Battles of Rzhev

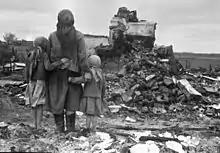
Local family in front of their ruined house

Initial Soviet forces committed by the Kalinin and Western Front included the 22nd, 29th, 30th, 31st, 39th of the former, and the 1st Shock, 5th, 10th, 16th, 20th, 33rd, 43rd, 49th, and 50th armies and three cavalry corps for the latter. The intent was for the 22nd, 29th, and 39th Armies supported by the 11th Cavalry Corps to attack west of Rzhev, and penetrate deep into the western flank of Army Group Centre's 9th Army. This was achieved in January, and by the end of the month the cavalry corps found itself 110 km into the depth of the German flank. To eliminate this threat to the 9th Army's rear, the Germans had started Operation Seydlitz by 2 July. However, due to the nature of the terrain the supply route for the Soviet 22nd, 29th, and 39th Armies, which had attempted to enlarge the penetration, became difficult and they were encircled. The cutting of a major highway to Rzhev by the cavalry signalled the commencement of the Toropets–Kholm offensive.